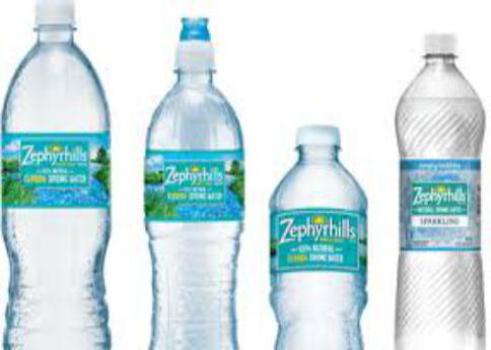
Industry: Food